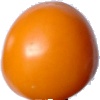
Label: yellow_tomato